Channel i (Singaporean TV channel)

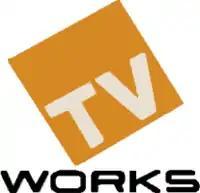
Logo used as TVWorks

The name and logo of the channel were revealed at the SPH MediaWorks trade launch on 1 November 2000. Later that month, it was announced that TVWorks would broadcast from a studio in Singapore's city centre.